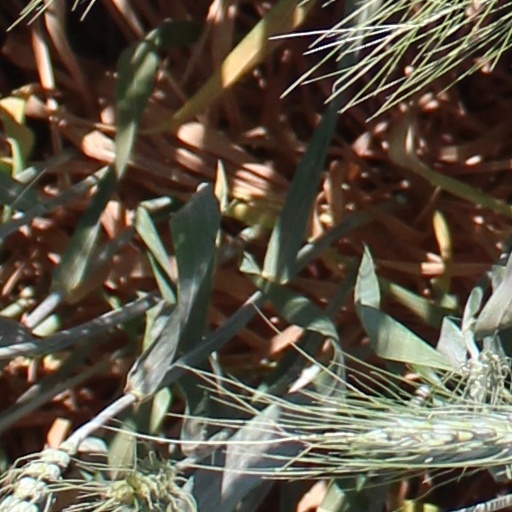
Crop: wheat